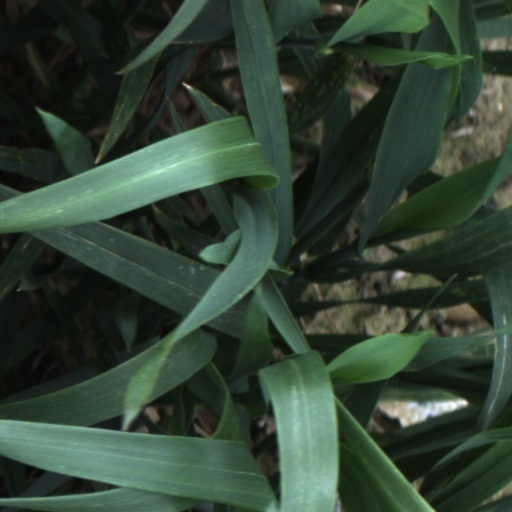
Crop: wheat